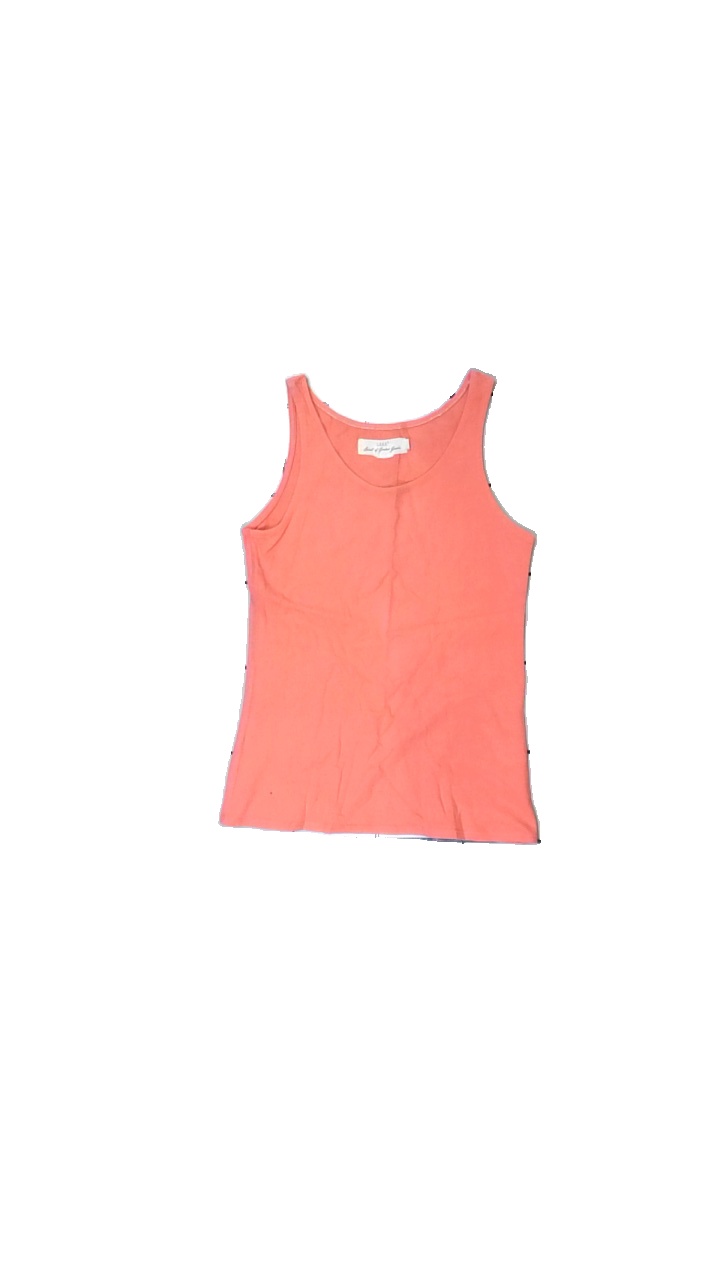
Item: Tank Top (Ladies)
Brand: Logg (h&m)
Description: rosa linne med mycket fläckar på hela baksidan
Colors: Pink
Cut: Regular
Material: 100% cotton
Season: Summer
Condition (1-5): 2
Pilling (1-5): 5
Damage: fläckar
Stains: Major
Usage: Export
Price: <50